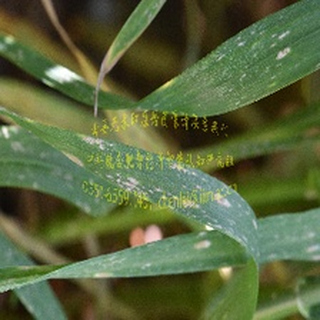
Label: wheat_mildew